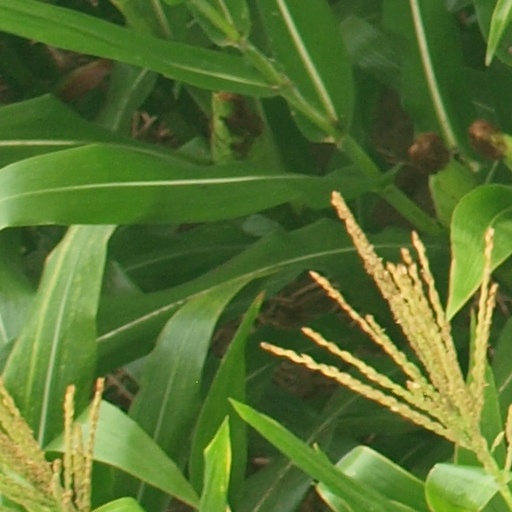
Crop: maize; corn